Randoll Coate

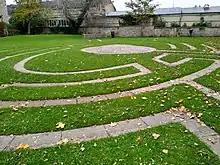
Beazer Garden Maze in Bath

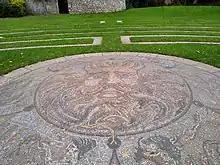
Mosaic at the centre of the Beazer Garden Maze

In 1979, Coate was introduced to Adrian Fisher, another enthusiastic maze designer. Shortly afterwards Coate and Fisher formed the maze design company Minotaur Designs and designed 15 mazes together between 1979 and 1989, (some with the landscape architect Graham Burgess in 1983 and 1984). These included: